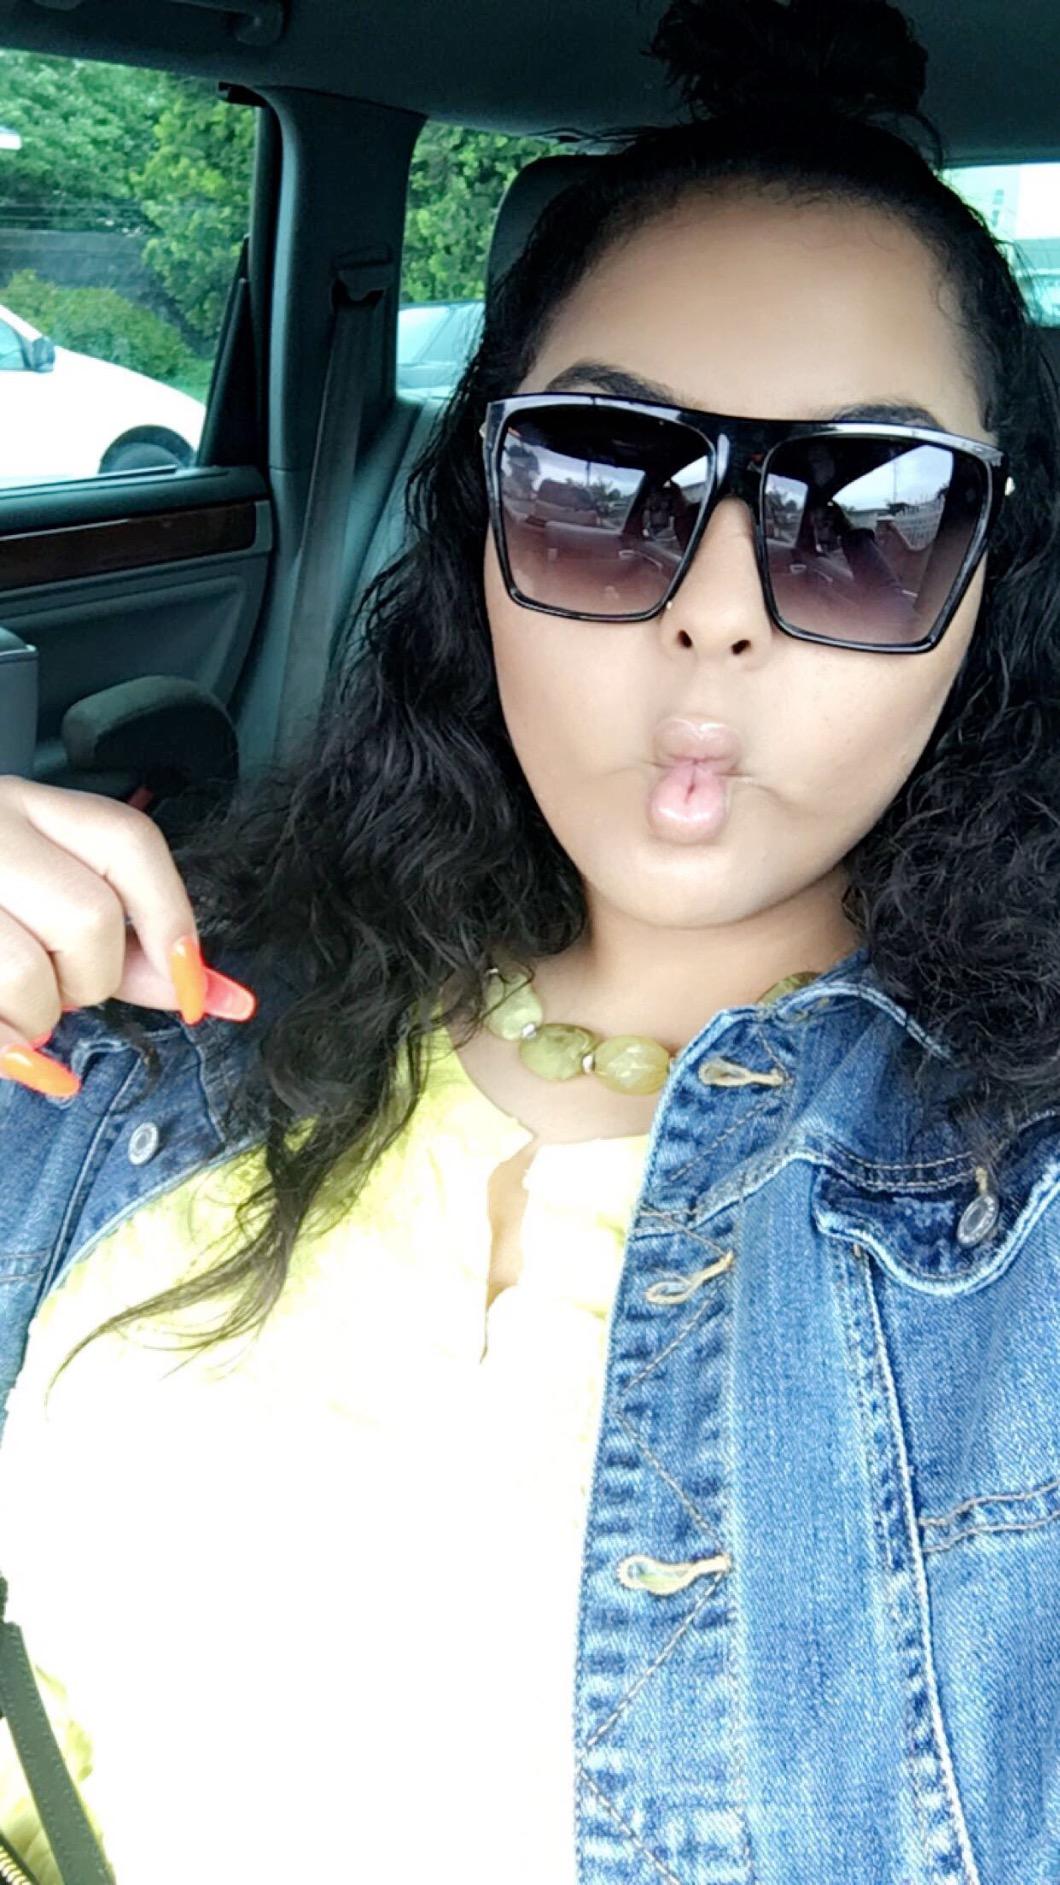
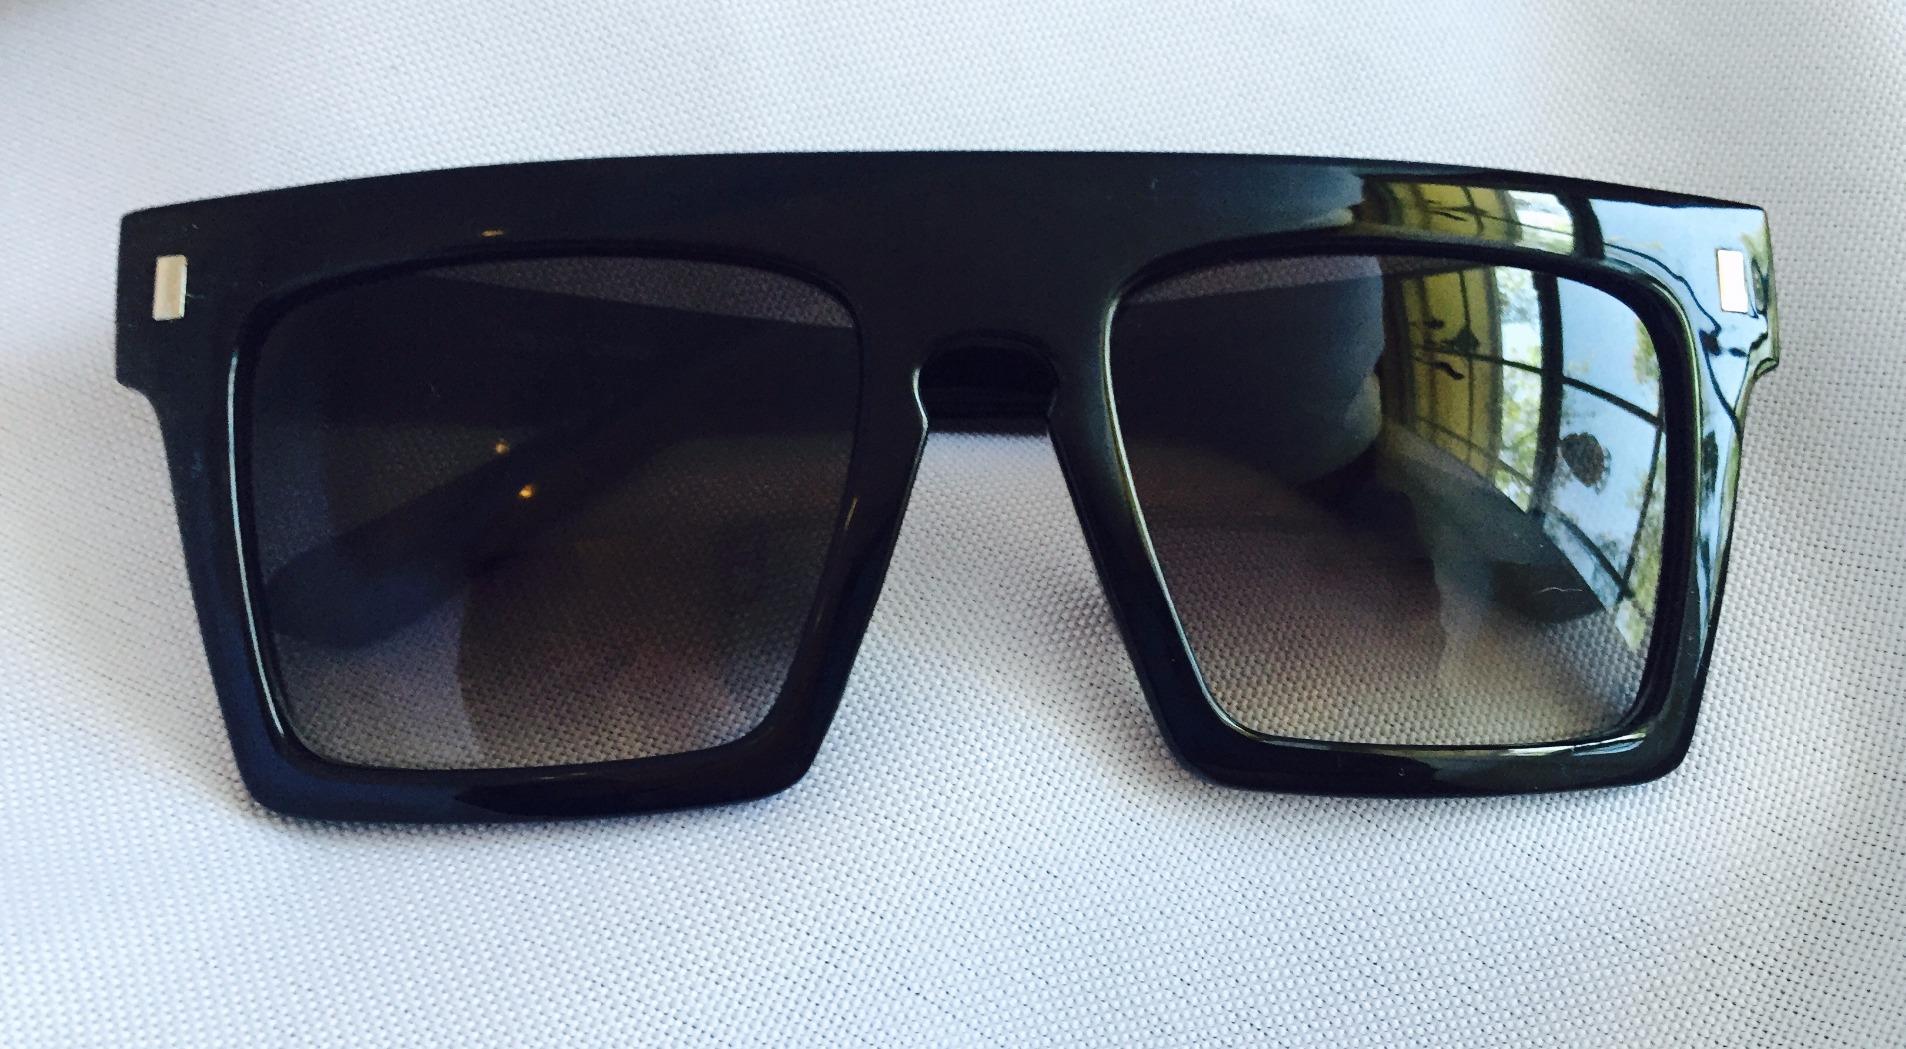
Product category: accessories_sunglasses
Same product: no